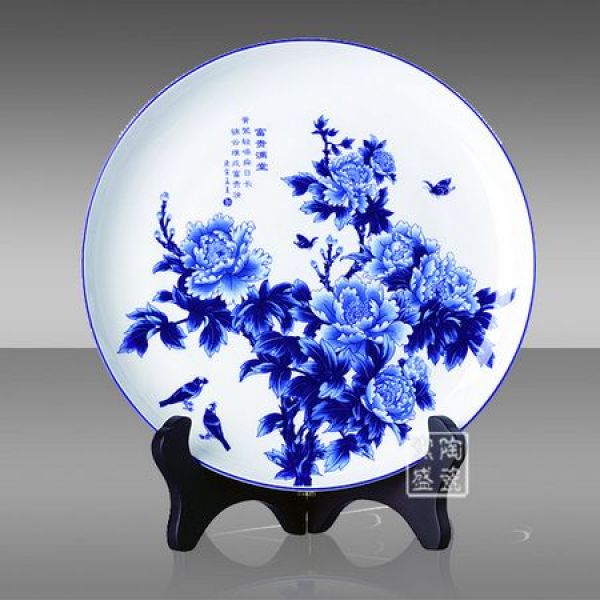
Label: trash